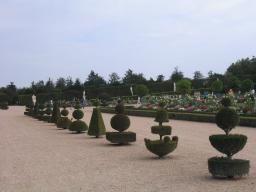
Label: Background_without_leaves